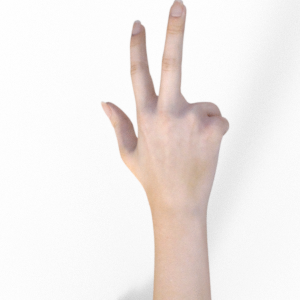
Label: scissors